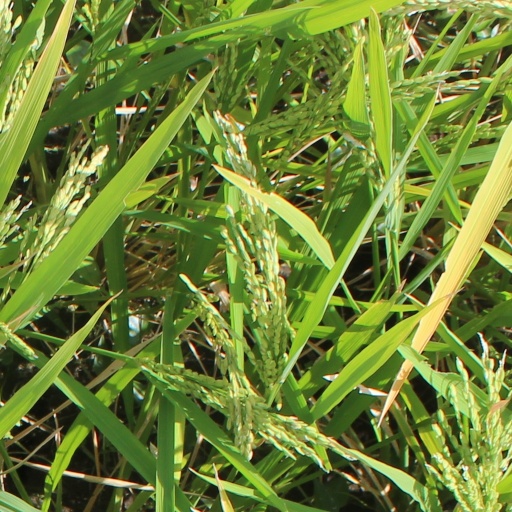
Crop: rice